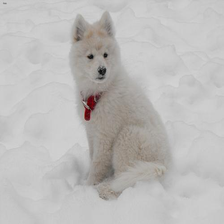
Species: dog
Breed: samoyed